Tehuantepec

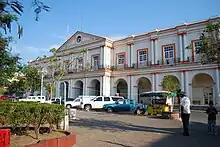
Municipal palace of Tehuantepec

As the municipal seat, the city of Tehuantepec is the local governing authority for about 120 communities, which together cover an area of 965.8 km. The main communities of the municipality outside the city proper are Concepción Bamba, Morro Mazatán, San José El Paraíso, Santa Cruz Bamba, Santa Isabel de la Reforma, Aguascalientes de Mazatán, Buenos Aires, Colonia Jordán, Guelaguechi, Las Cruces, Potrero de Carballo, Potrero de San Miguel Tenango, Rincón Moreno, San Francisco, San Juan Zaragoza, Santa Gertrudis Miramar, Zanjón y Garrapatero, Cajón de Piedra, Pishishi, San Vicente Mazatán, Santa Clara, Santa Cruz Hidalgo, Colonia San Luis, El Limón, La Noria, San Andrés Villa Zapata, Santa Rita and Ejido El Jordán. It borders the municipalities of Santa María Jalapa de Marqués, Santa María Mixtequilla, Magdalena Tlacotepec, San Pedro Huamelula, San Miguel Tenango, Magdalena Tequisistlán, San Pedro Comitancillo, San Blas Atempa and Salina Cruz with the Pacific Ocean to the south. The municipal government consists of a municipal president, two "sindicos" and 17 officials called regidores.